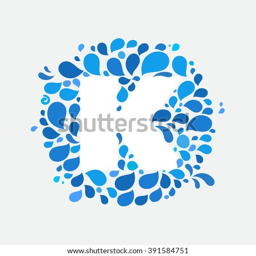
k letter in a circle of splashes and drops of water .